New Brunswick Theological Seminary

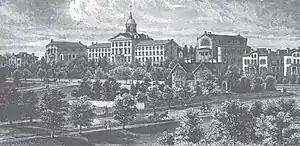
An 1880 print of the seminary campus, depicting the Sage Library (left center), Hertzog Hall (center), and Suydam Hall (right center)

New Brunswick Theological Seminary is accredited by the Commission on Accrediting of the Association of Theological Schools in the United States and Canada and the Middle States Commission on Higher Education. The seminary offers admission to students after the review of a submitted application accompanied by college transcripts and letters of recommendation. It offers courses and programs leading to four degrees: the Master of Divinity (M.Div.), Master of Arts (M.A.), Master of Arts Theological Studies, and Doctor of Ministry (D.Min.) degree; as well as certificates and training programs for lay church leaders seeking advanced courses in Theology, Bible studies, Church History, and Servant Leadership. Students are able to register in classes or complete joint degree programs with Rutgers University, Princeton Theological Seminary (Presbyterian), Western Theological Seminary (Reformed), and the Wesley Theological Seminary (Methodist).